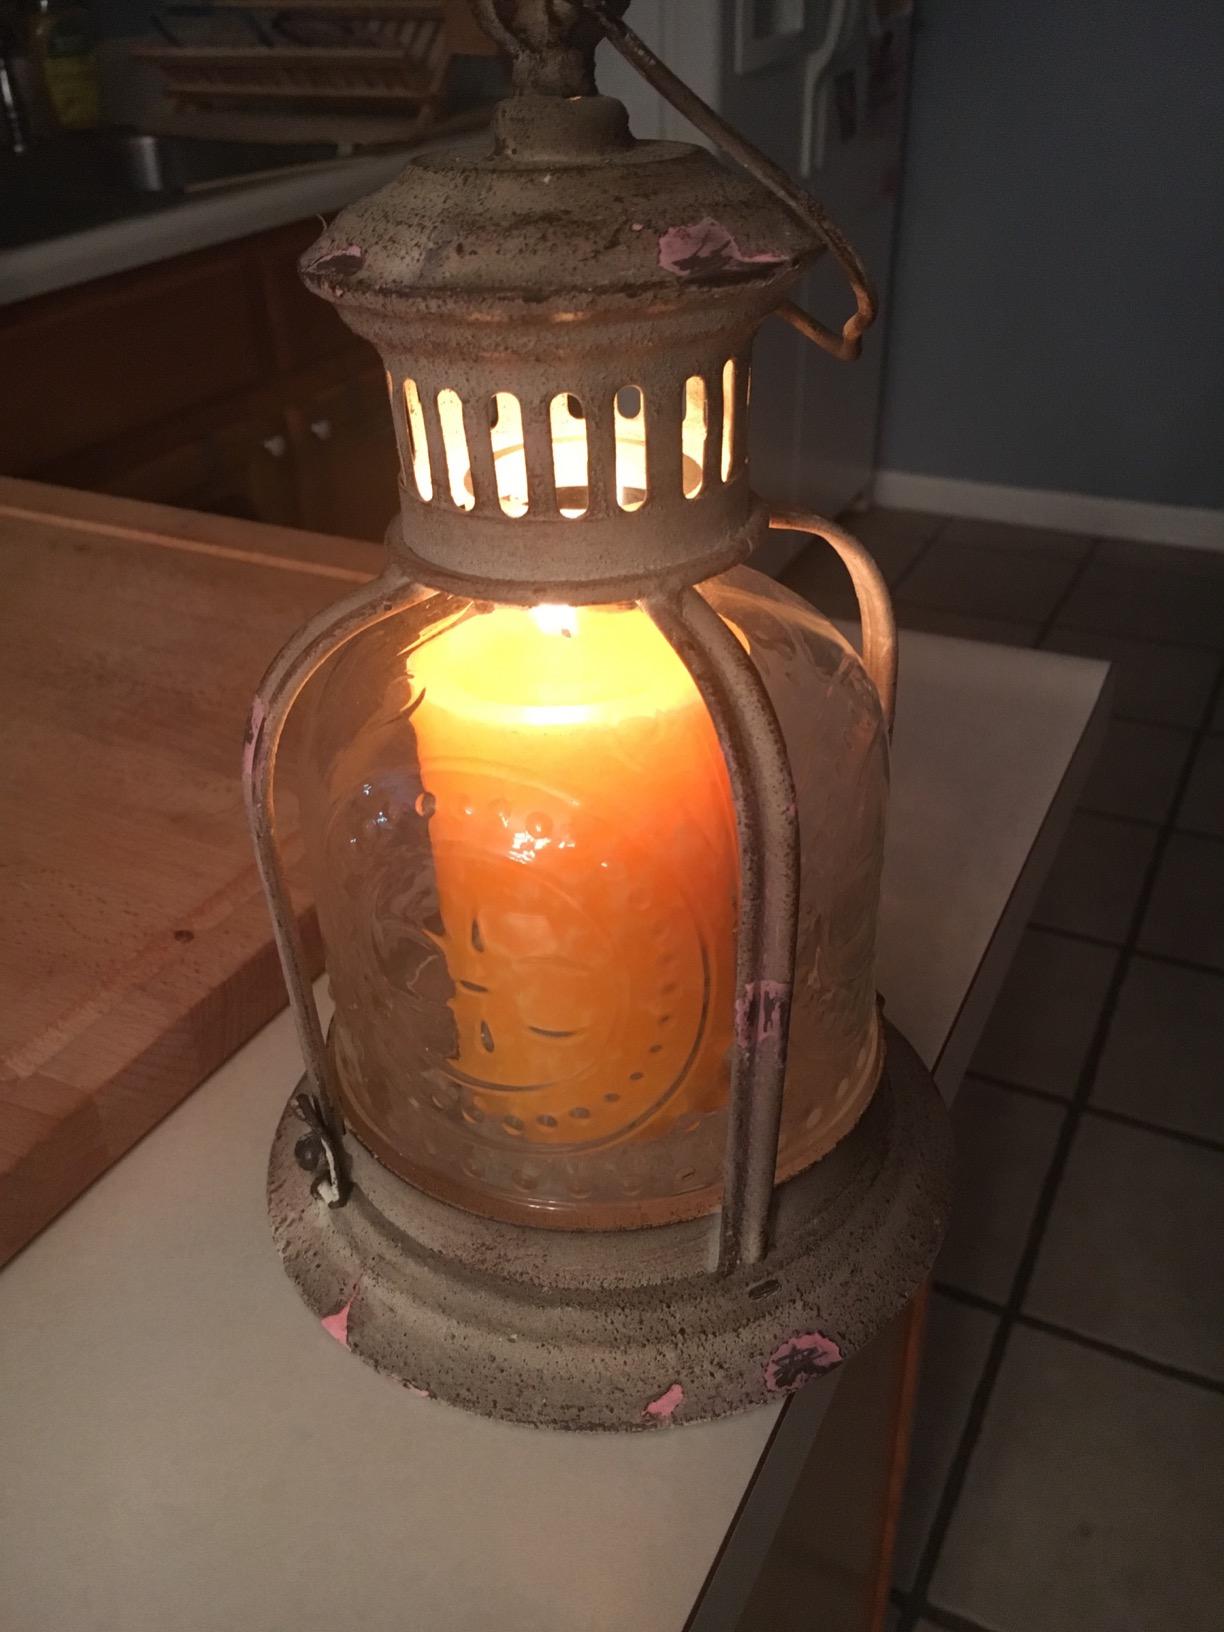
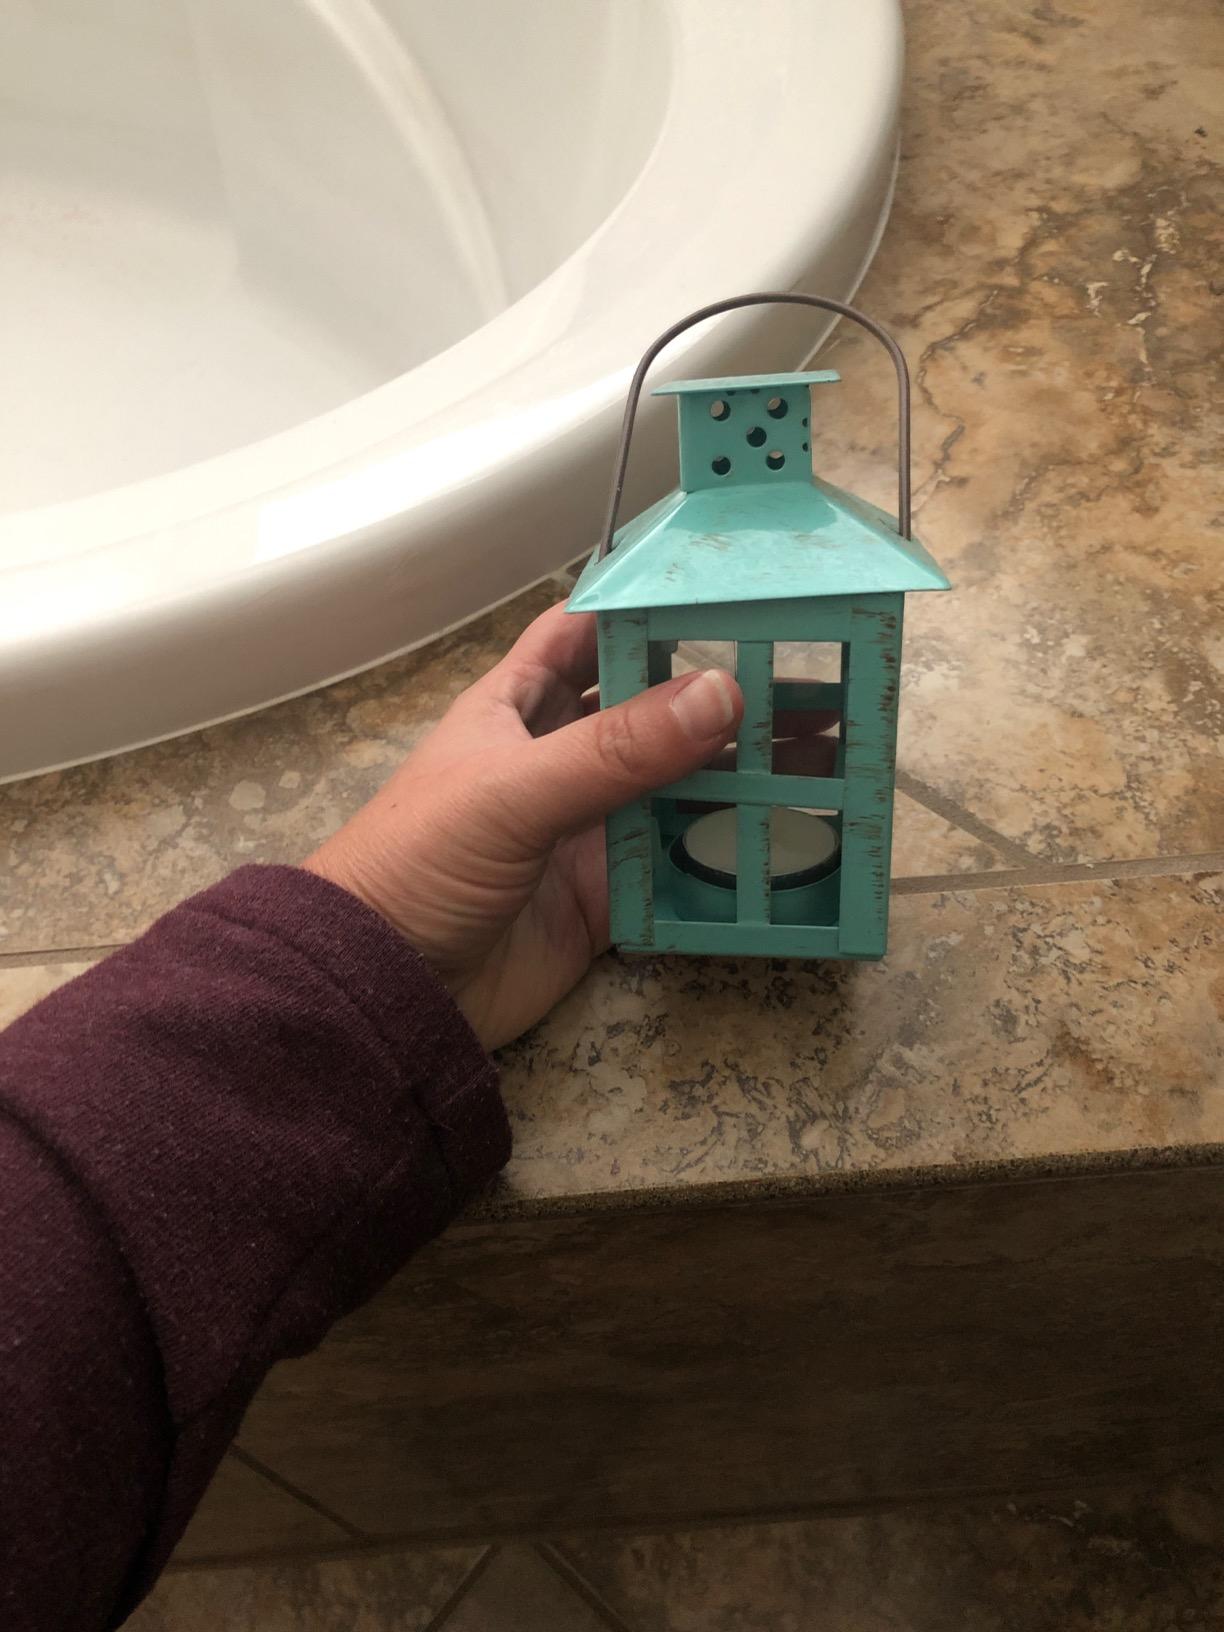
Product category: lantern
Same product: no